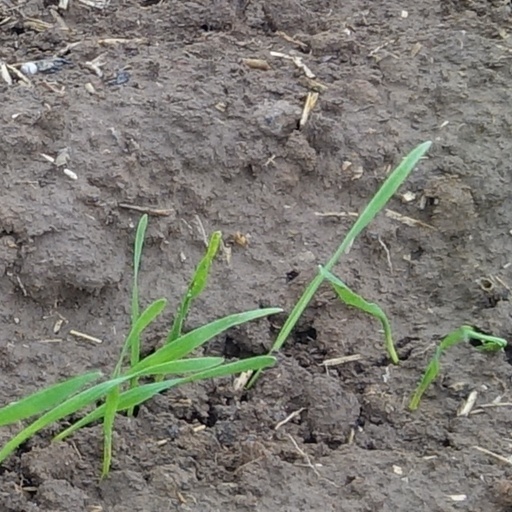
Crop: wheat